Tiger Joginder Singh

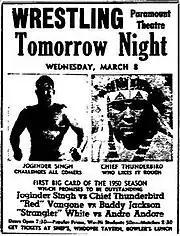
Wrestling poster featuring Tiger Joginder and Chief Thunderbird in the main event

Tiger wrestled in the United States in the late 1940s to the early 1950s, with wrestlers such as The French Angel, Ted Christy, Kola Kwariani, Jack Dempsey, Oki Shikina, Lord Carlton, and Benny Trudel. On 8 March 1950, his match with Chief Thunderbird at Paramount Theatre had attracted much interest.